Edward Turner (motorcycle designer)

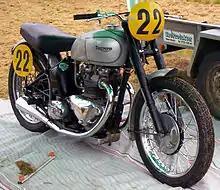
1947 500 cc Triumph T100 GP

Ernie Lyons won the first Manx Grand Prix on a Tiger 100 built by Freddie Clarke using an alloy wartime generator engine and the unreleased sprung hub in 1946. Turner, away in America, and anti-racing, was furious when he heard, but threw Lyons a victory dinner anyway, and a small batch of replica T100 were made for sale. Clarke resigned and joined AMC as Chief Development Engineer. Bert Hopwood had an argument with Turner over racing, left Triumph, and stayed away for 14 years.